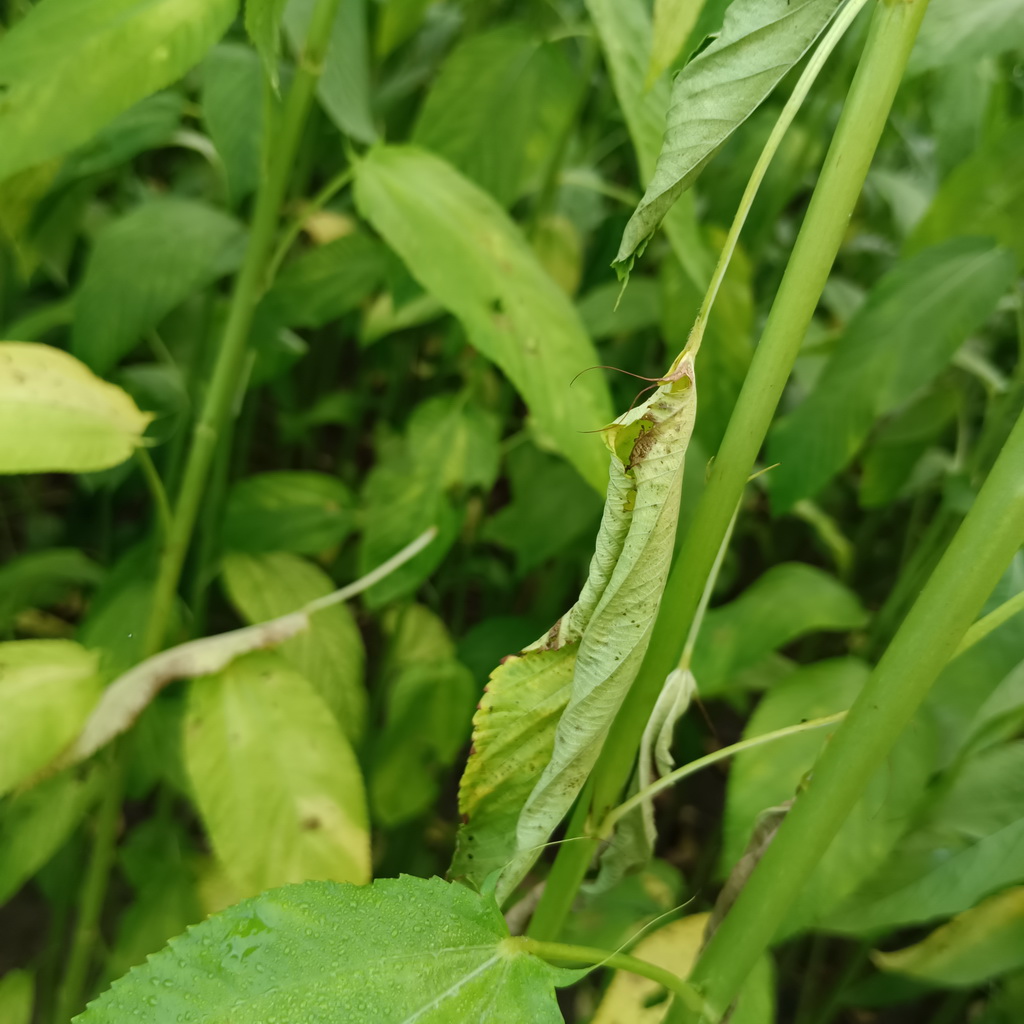
Label: Dieback